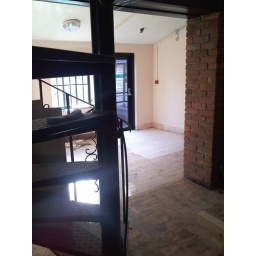
floor made good by back door